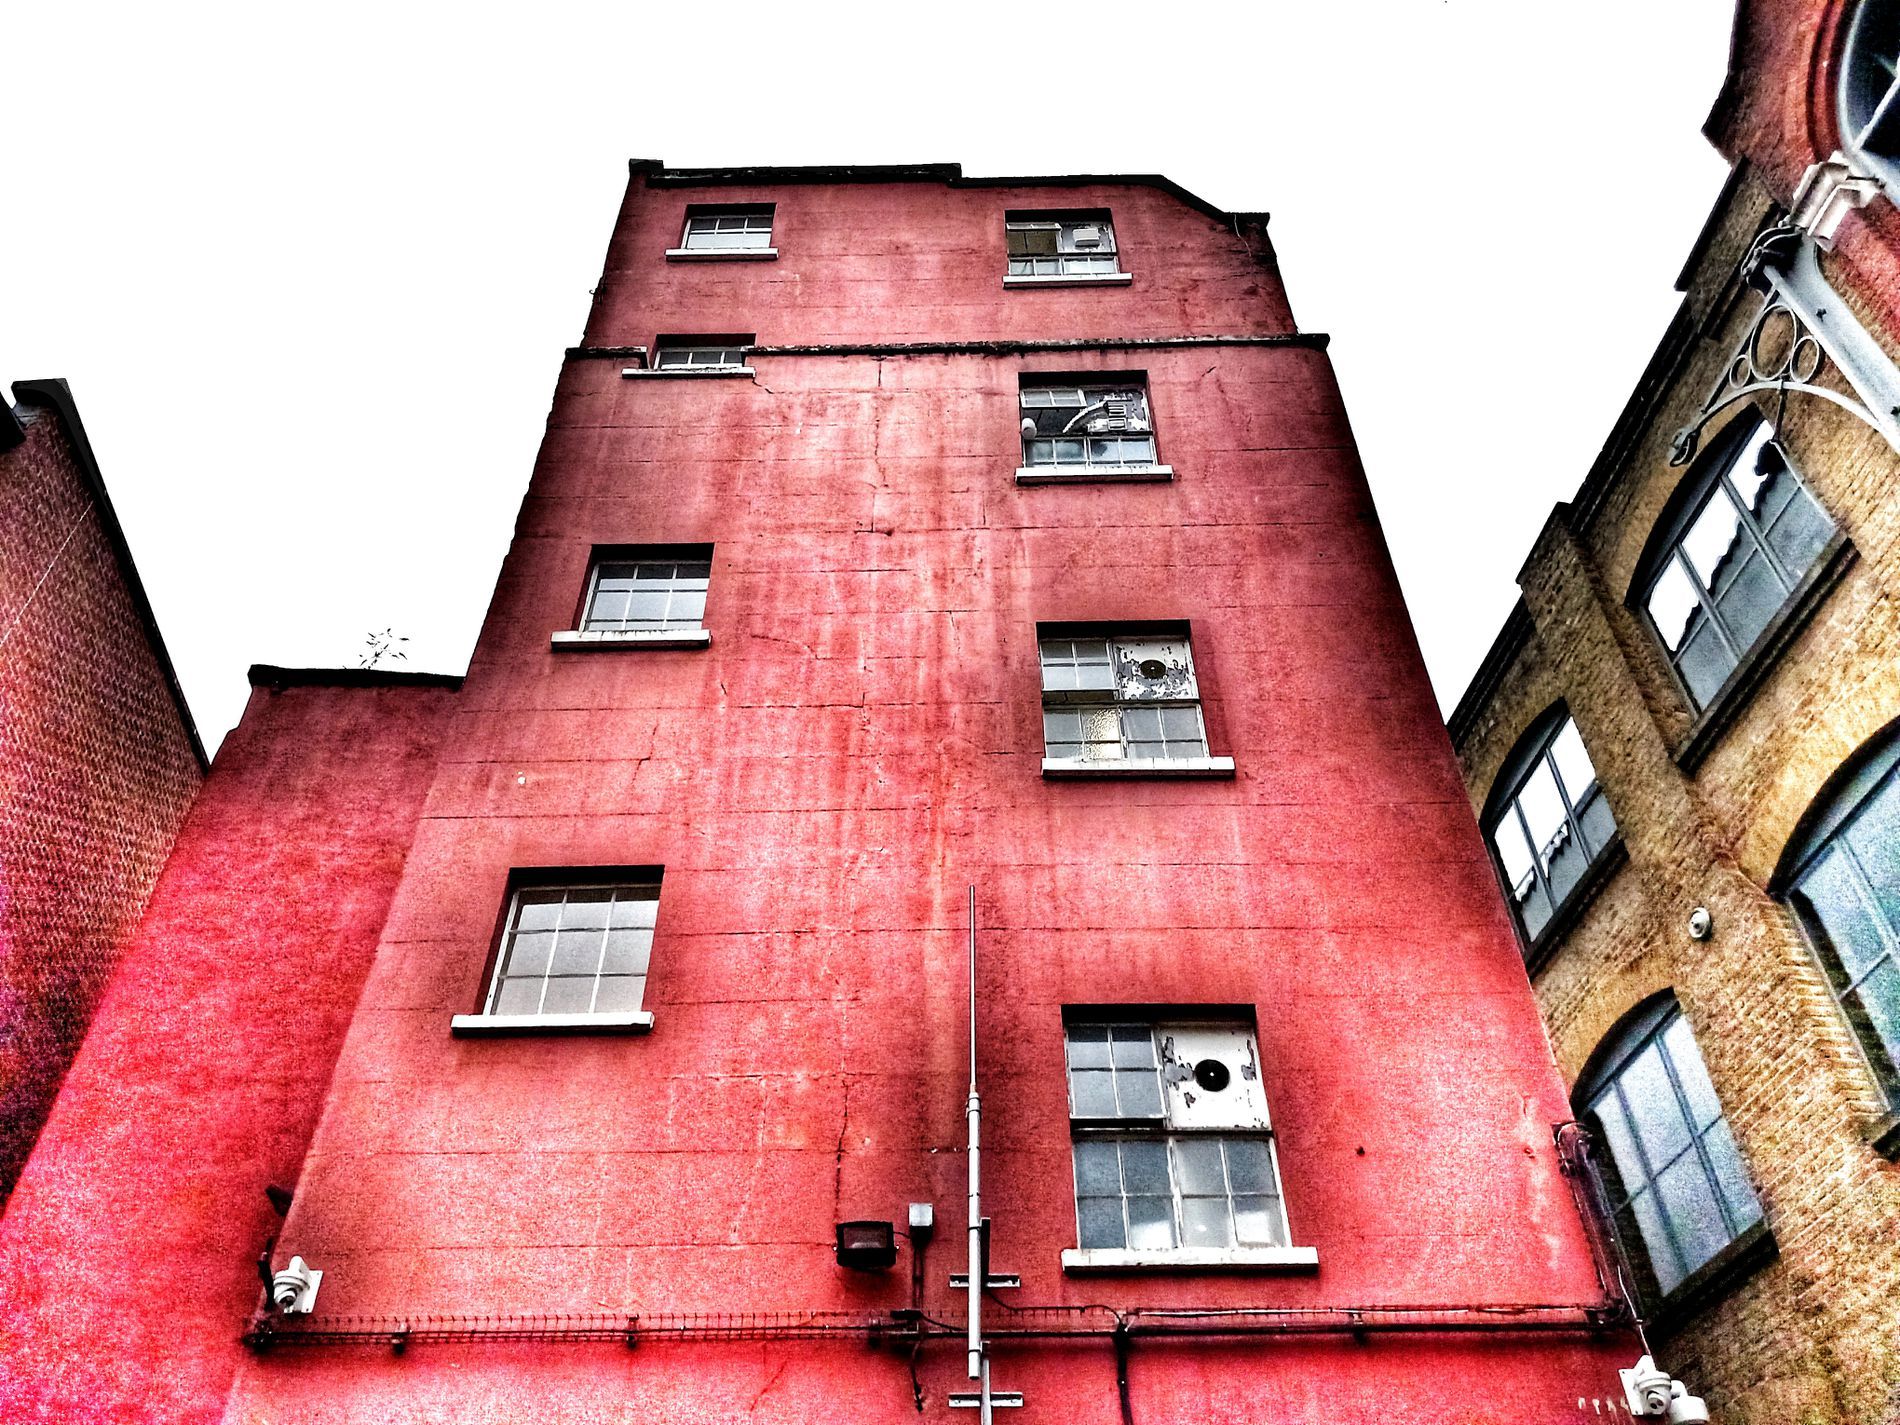
Red Brick Mystery
A weathered red building with cracked walls and windows stands between older brick structures under a stark white sky
Captured from a low-angle perspective, emphasizing the height of the deteriorating red building. Cracks run along its walls, with shattered windows and old air conditioning units. Flanked by aged brick buildings, the scene evokes a sense of time, neglect, and urban abandonment
Labels: Brick, City, Architecture, Building, Wall, Urban, Home Decor, Window, High Rise, Clock Tower, Tower, Electrical Device, Apartment Building, Housing, Device, Outdoors, Shelter, Appliance, Condo, Curtain, Window Shade, Air Conditioner, Sky, Roof_Plant, Pipes, Security Camera
Camera: samsung SM-A137F
Aperture: F1.8
Exposure: 1/1250 sec
ISO: 400
Focal length: 4.0 mm